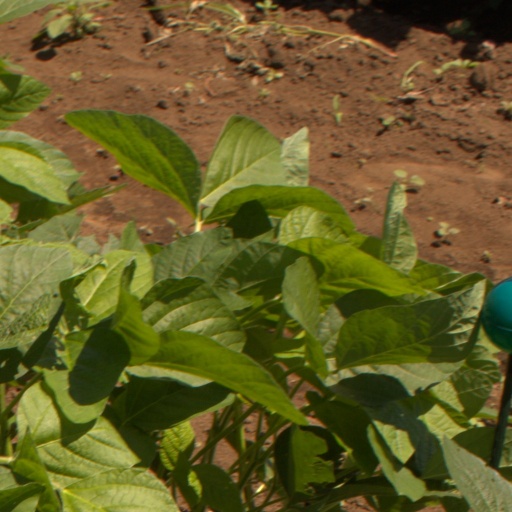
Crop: soybean